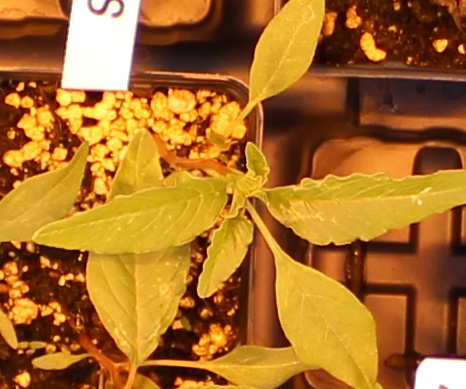
Label: Waterhemp